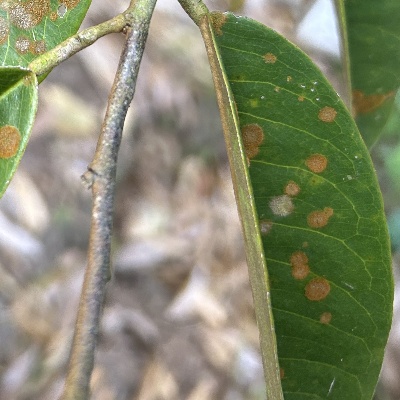
Label: Leaf_Algal